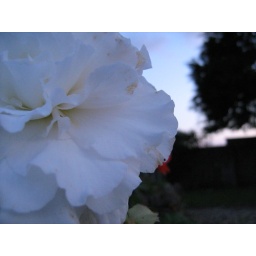
white flower in my grans garden.Not sure what type